Jeanne Beeckman

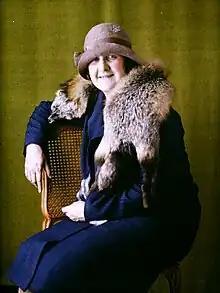
1928 Autochrome by Georges Chevalier

Jeanne Augusta Félicienne Beeckman (alias "Jeanne-Émile", 8 December 1891 in Buenos Aires, Argentina 20 April 1963 in Lausanne, Switzerland) was a Belgian medical doctor, socialist, feminist, and anti-fascist.